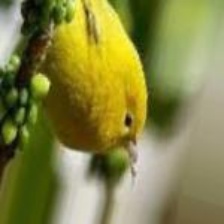
Species: ANIANIAU
Scientific name: MAGUMMA PARVA